Texas

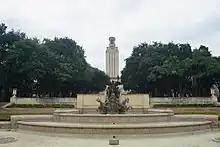
The University of Texas at Austin

"Texas-sized" describes something that is about the size of Texas, or something (usually but not always originating from Texas) that is large compared to other objects of its type. Texas was the largest U.S. state until Alaska became a state in 1959. The phrase "everything is bigger in Texas" has been in regular use since at least 1950.